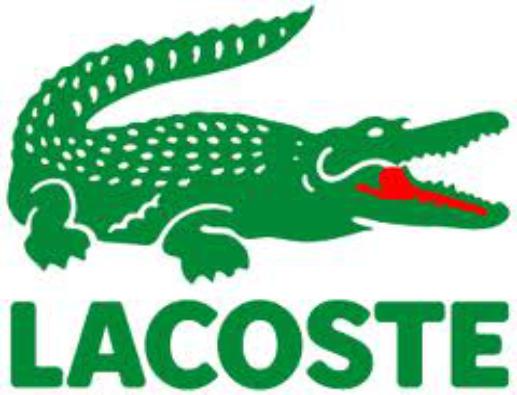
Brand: lacoste
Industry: Clothes